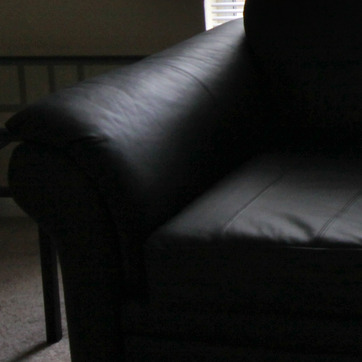
Material: leather